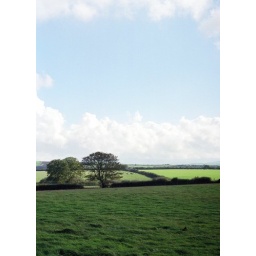
tree in a field iv